Spirostomum

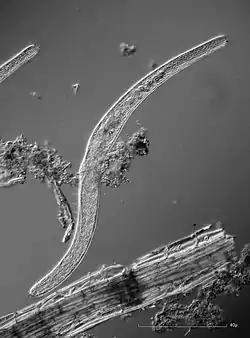
"Spirostomum" sp.

The oral region is surprisingly long, and is bounded by a long adoral zone of membranelles on the left side. A paroral kinety is located to the right of the AZM, thickened significantly at its proximal end. The genus also has 10-50 somatic kineties (depending on the species), distributed on the cell surface, that are positioned parallel to the main body axis. However, upon contraction, these kineties form clockwise spirals, and the cell takes on an ellipsoid shape. There are also 1-6 rows of packed cortical granules in between each pair of kineties.